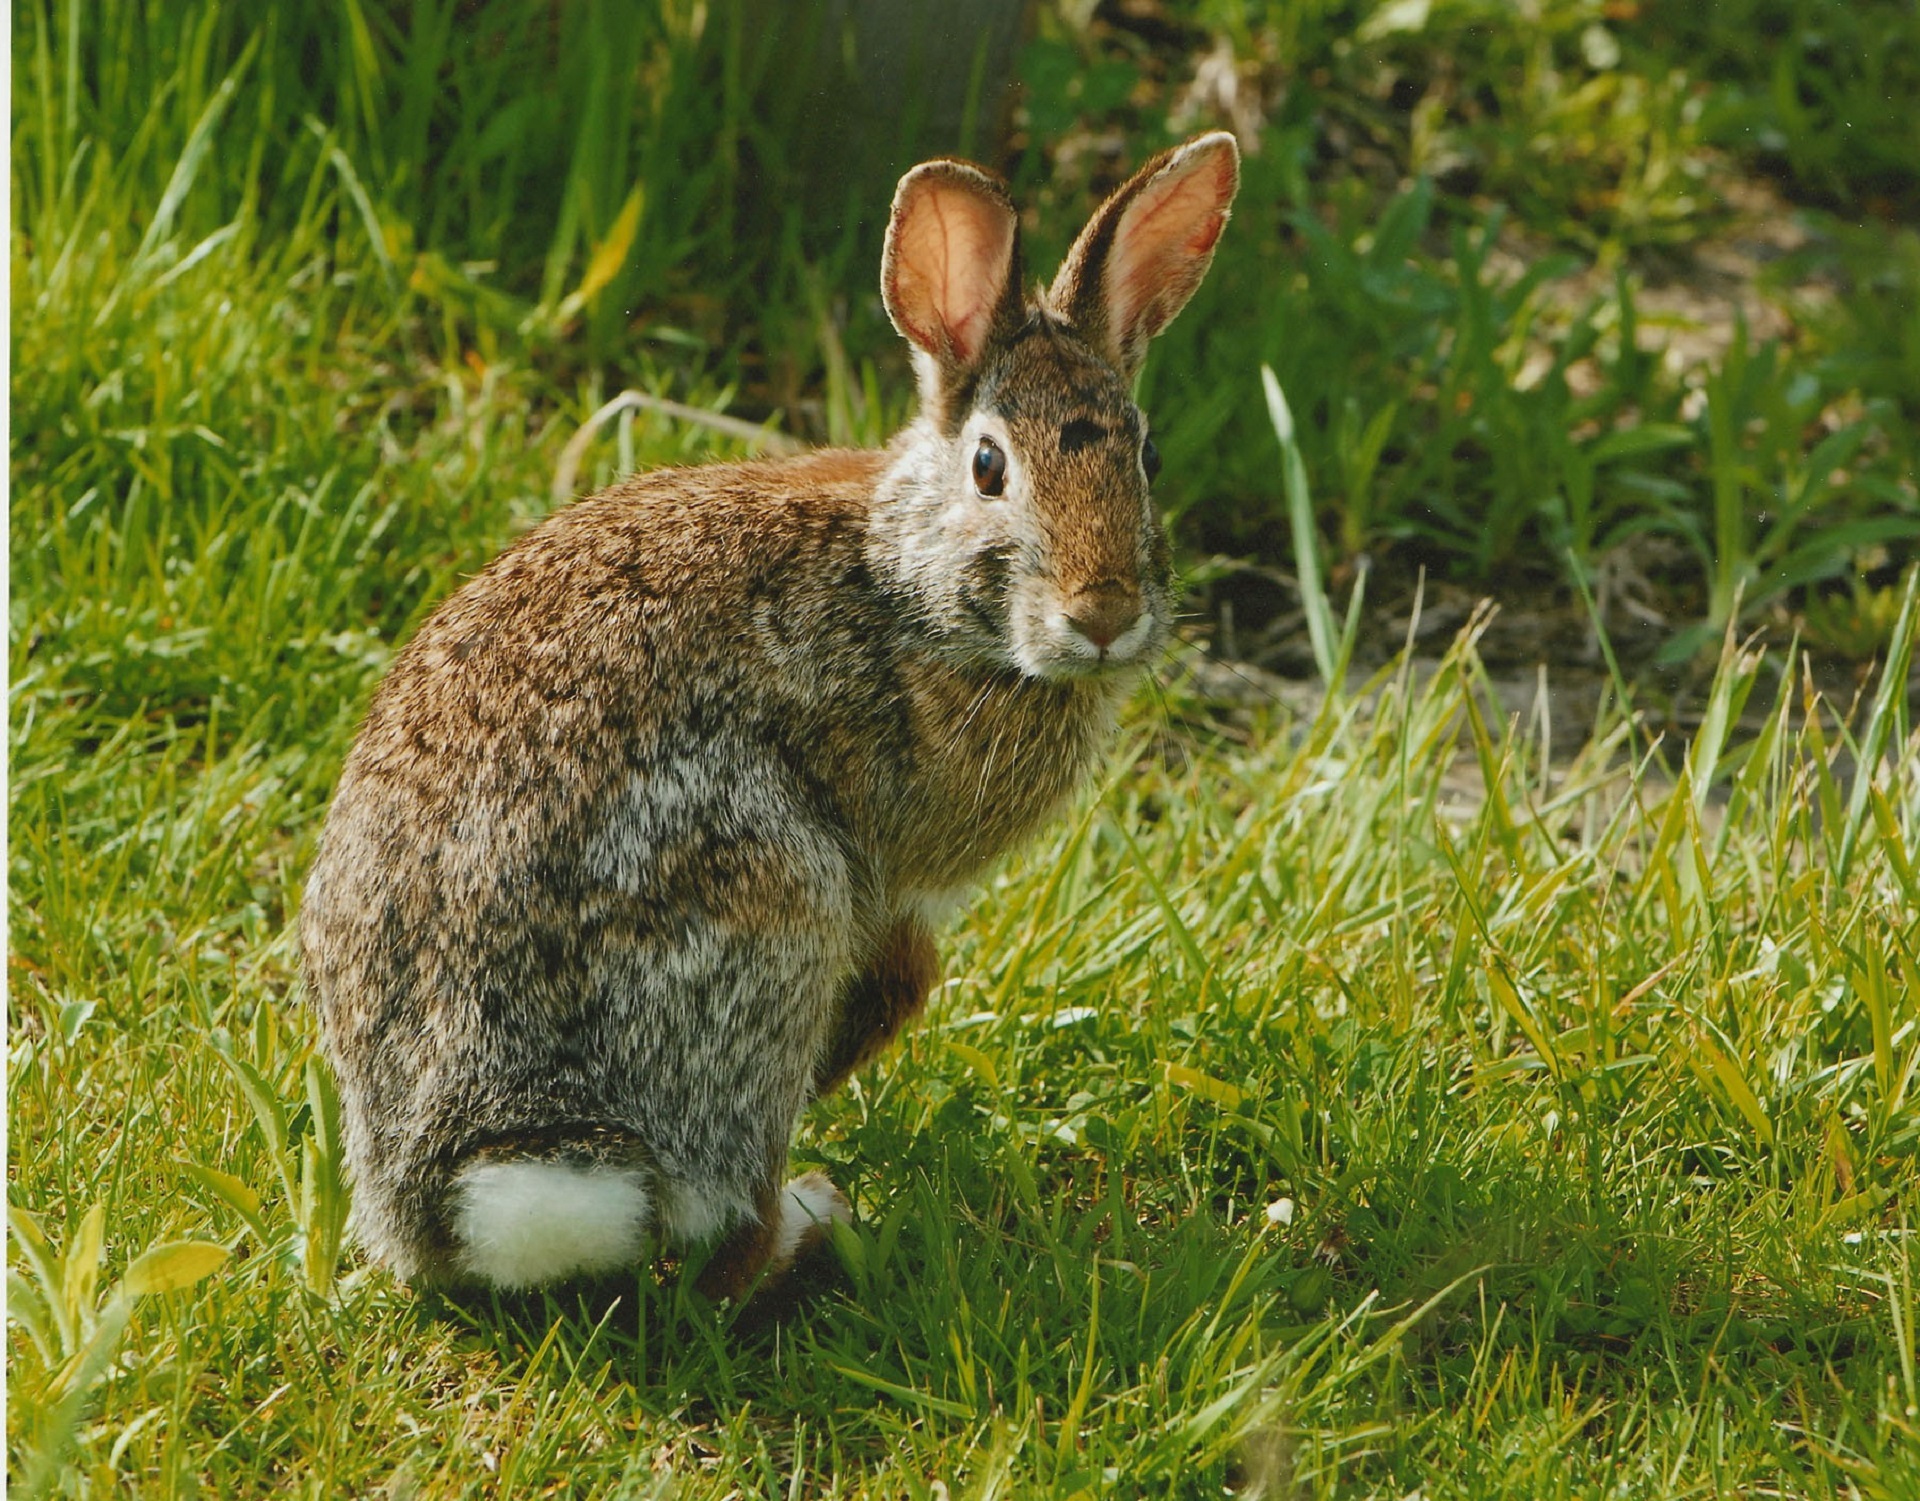
nature, grass, prairie, cute, looking, wildlife, wild, sitting, mammal, fauna, rabbit, wallaby, hare, furry, vertebrate, eastern, bunny, cottontail, domestic rabbit, rabits and hares, wood rabbit